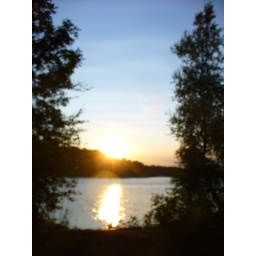
blurry shot, but I like the shades of blue in the sky